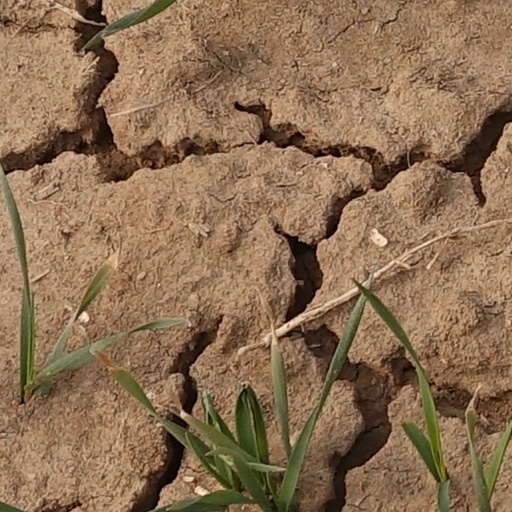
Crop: wheat